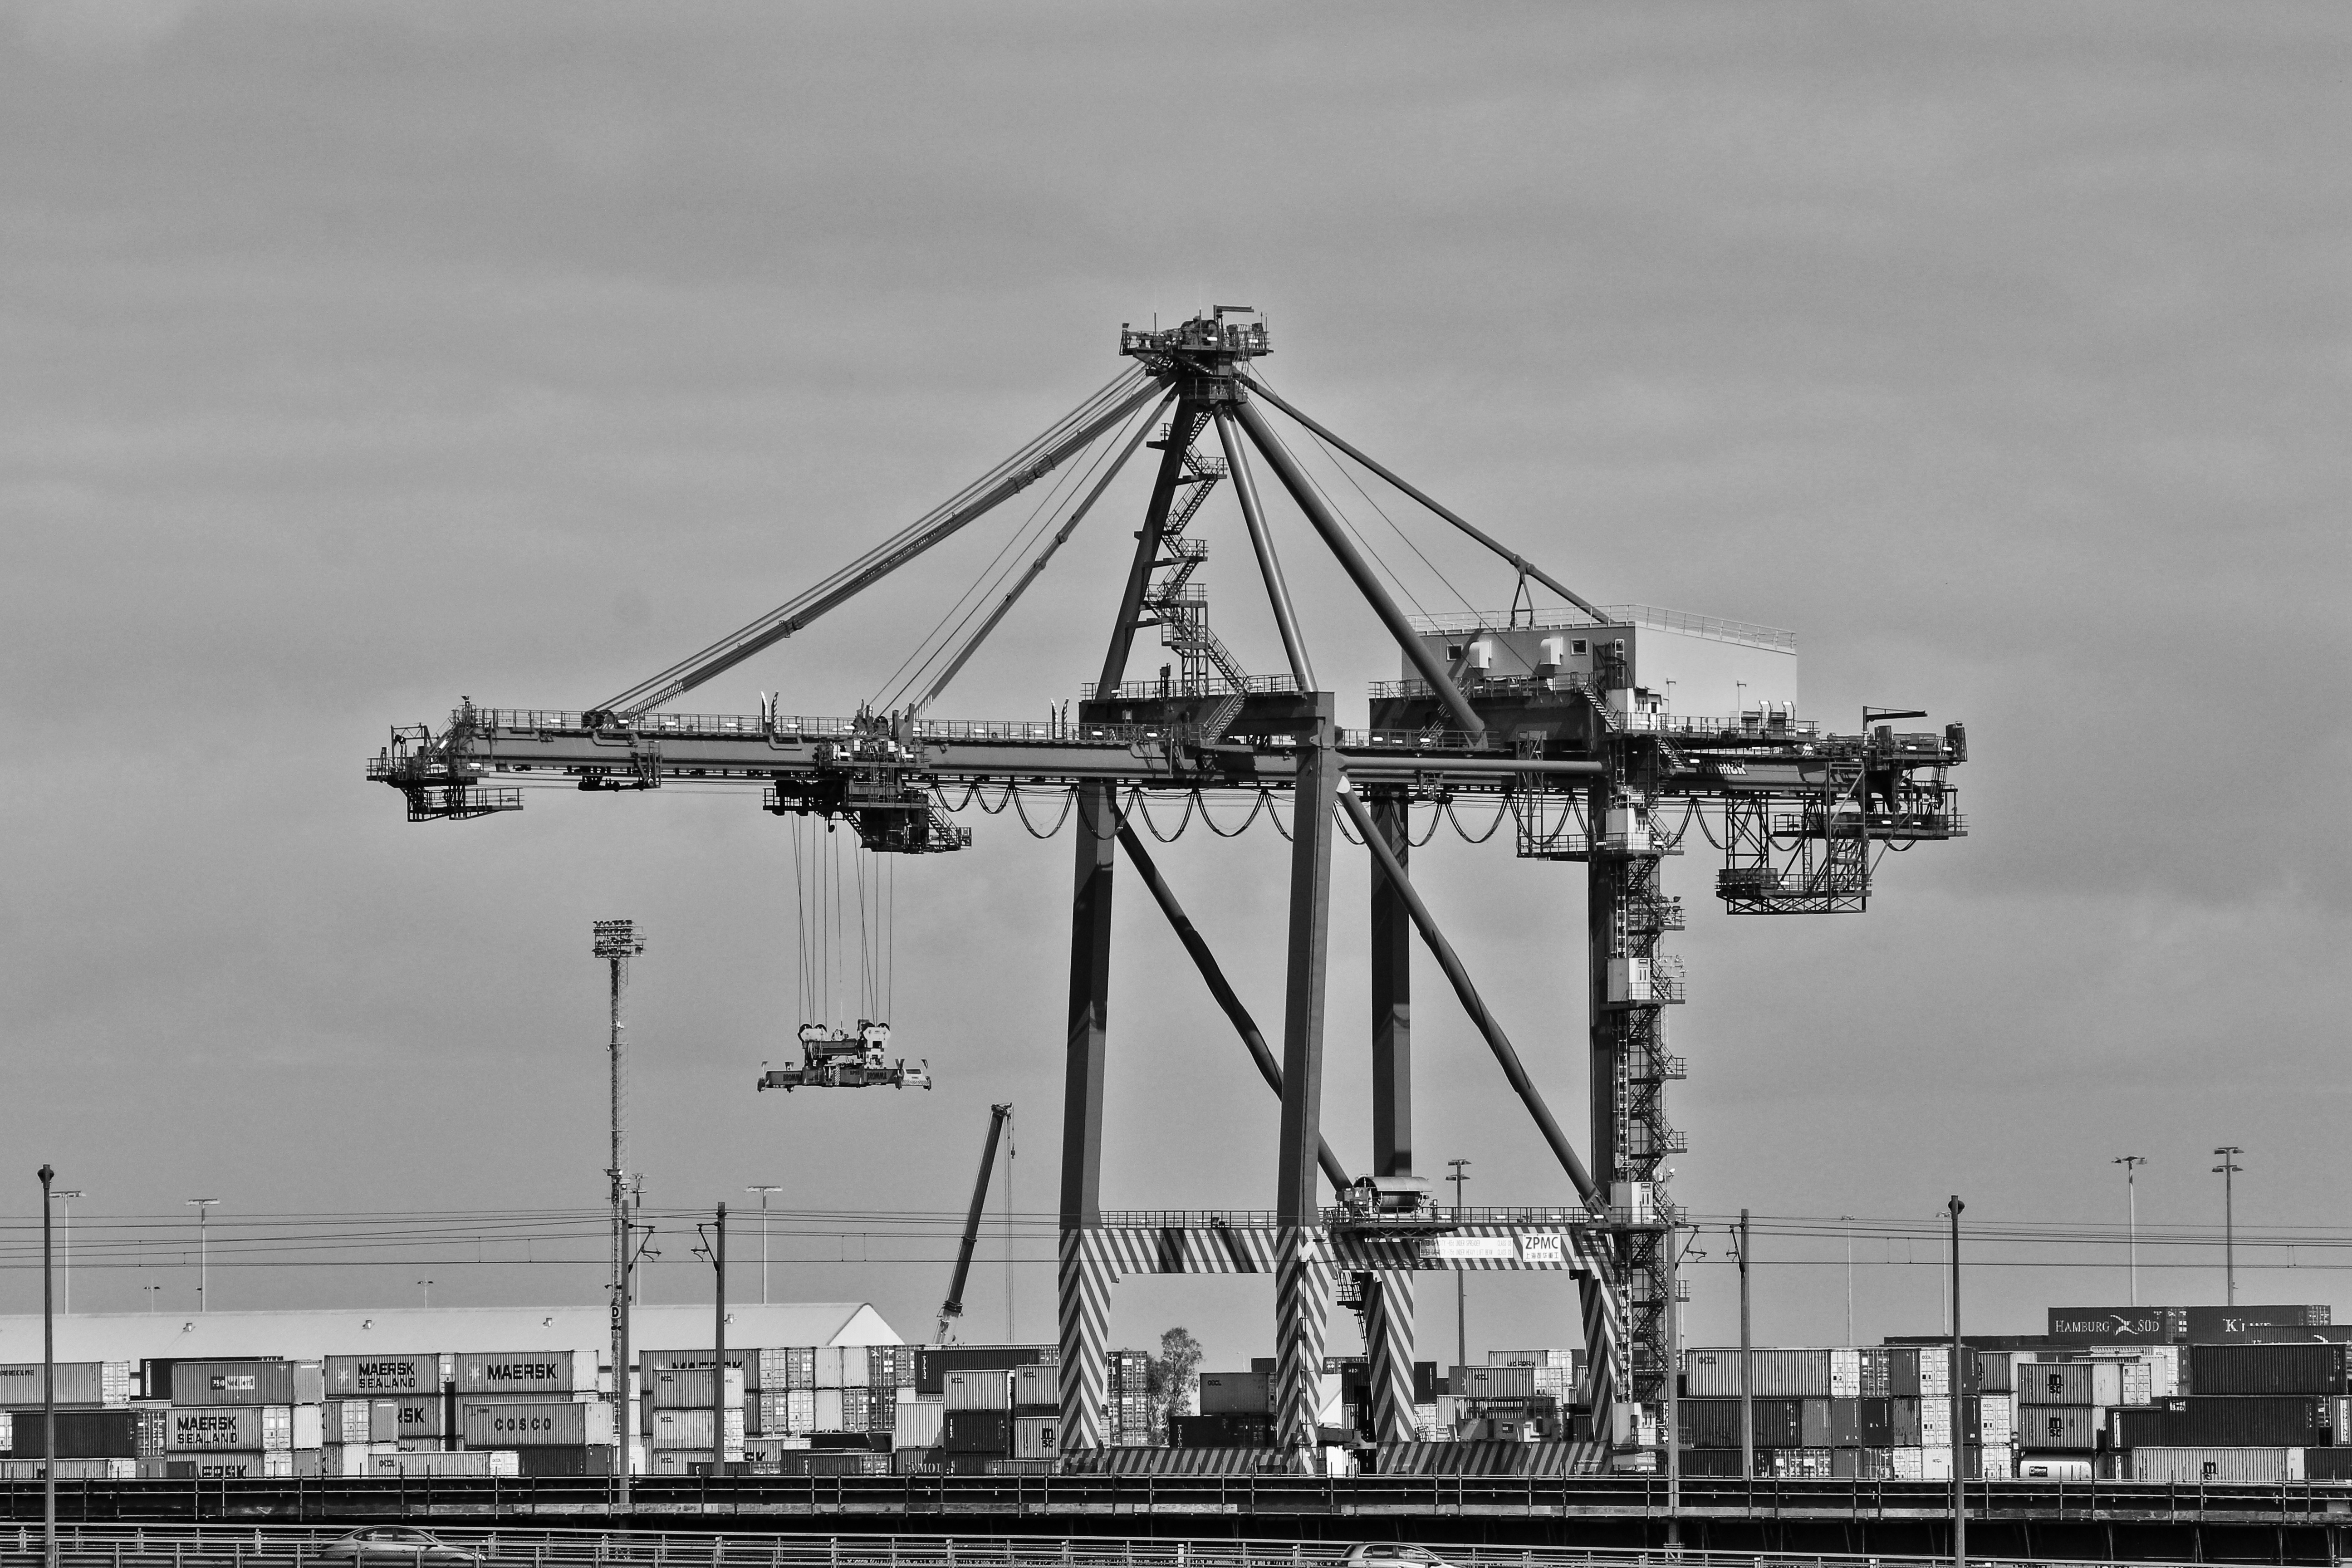
black and white, transport, vehicle, harbor, industrial, port, monochrome, waterway, crane, watercraft, freight transport, transporter bridge, monochrome photography